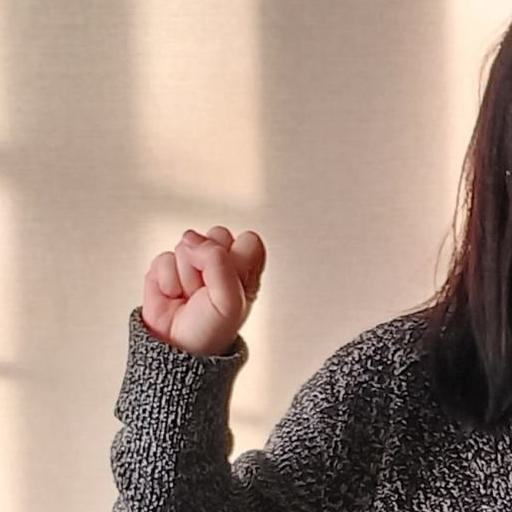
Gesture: fist